Sergei Rachmaninoff

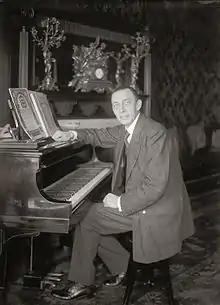
Rachmaninoff seated at a Steinway grand piano

In early 1942, Rachmaninoff was advised by his doctor to relocate to a warmer climate to improve his health after suffering from sclerosis, lumbago, neuralgia, high blood pressure, and headaches. After completing his final studio recording sessions during this time in February, a move to Long Island fell through after the composer and his wife expressed a greater interest in California, and initially settled in a leased home on Tower Road in Beverly Hills in May. In June they purchased a home at 610 North Elm Drive in Beverly Hills, living close to Horowitz who would often visit and perform piano duets with Rachmaninoff. Later in 1942, Rachmaninoff invited Igor Stravinsky to dinner, the two sharing their worries of a war-torn Russia and their children in France.